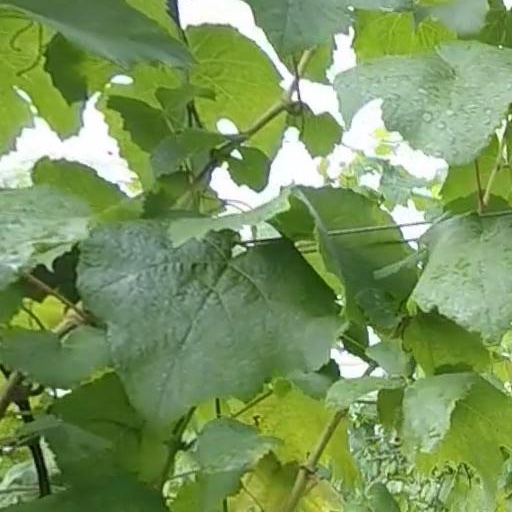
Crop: grape